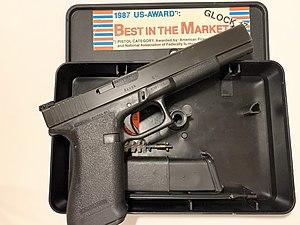
Introduit sur les marchés civils nord-américains et européens en 1987, le Glock 17L constitue une variante du Glock 17 destinée au tir sportif. Il disparait en 2010 du catalogue du fabricant au profit du Glock 34.